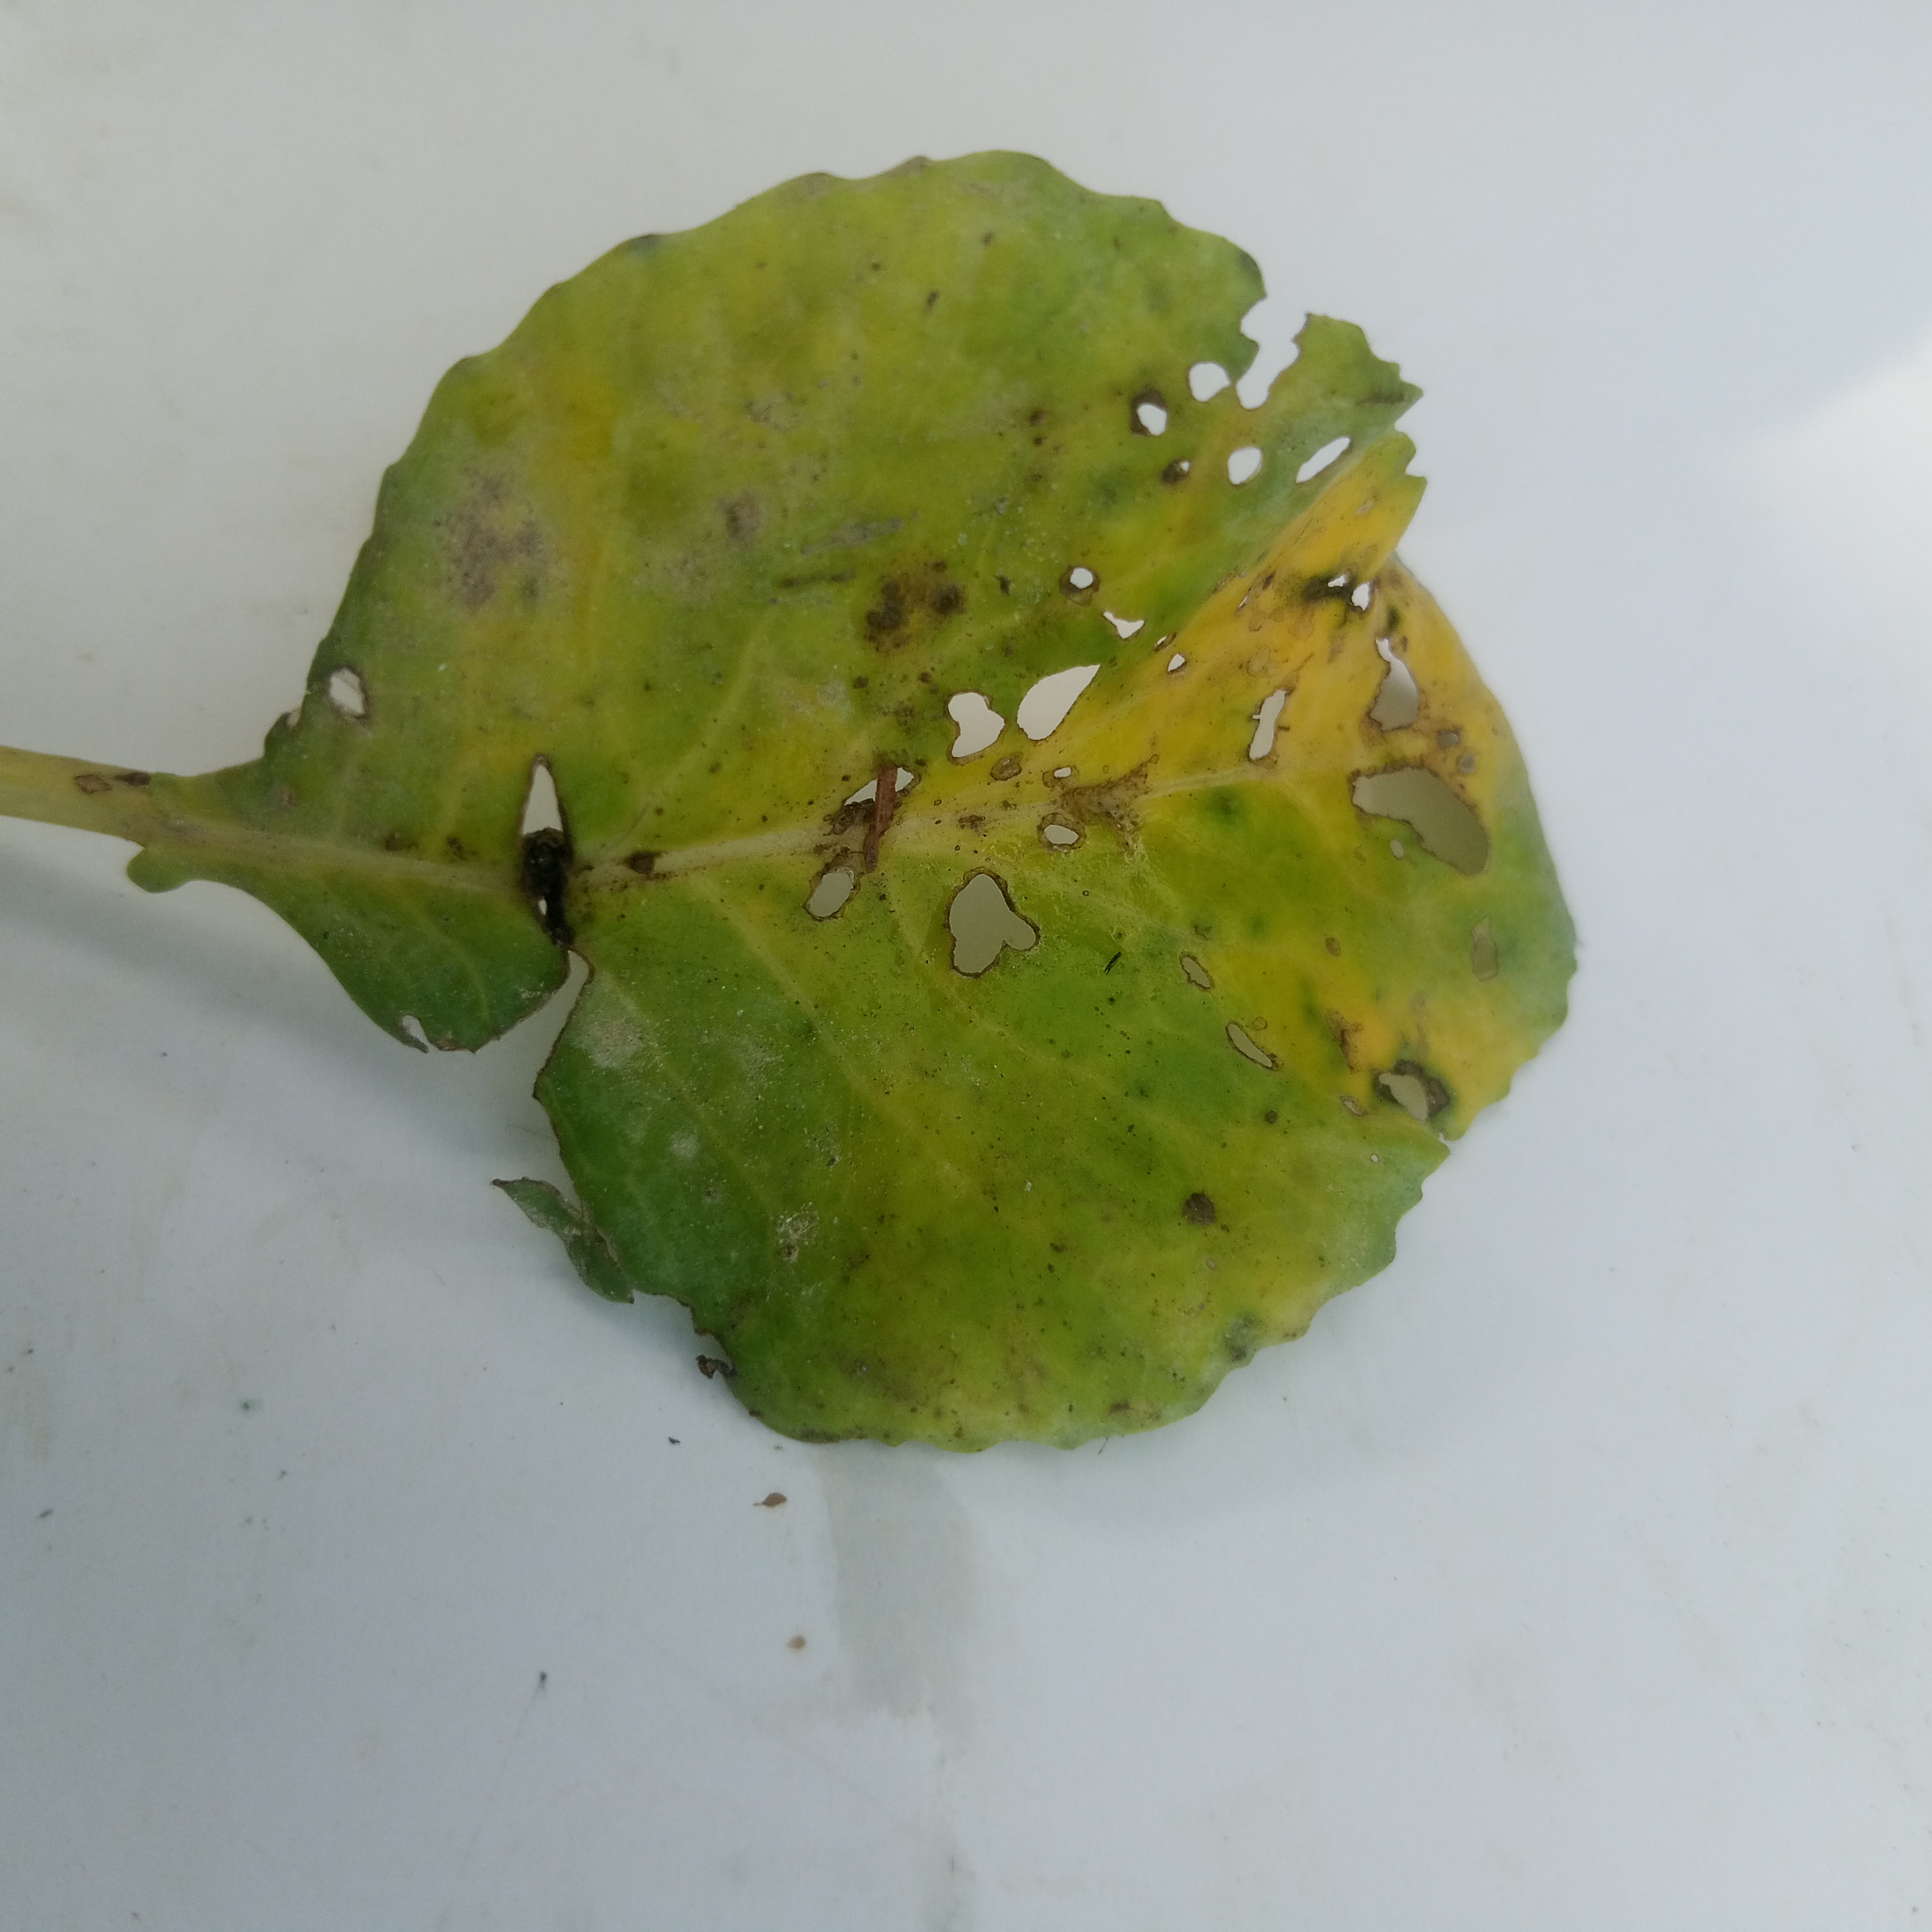
Label: Black Rot